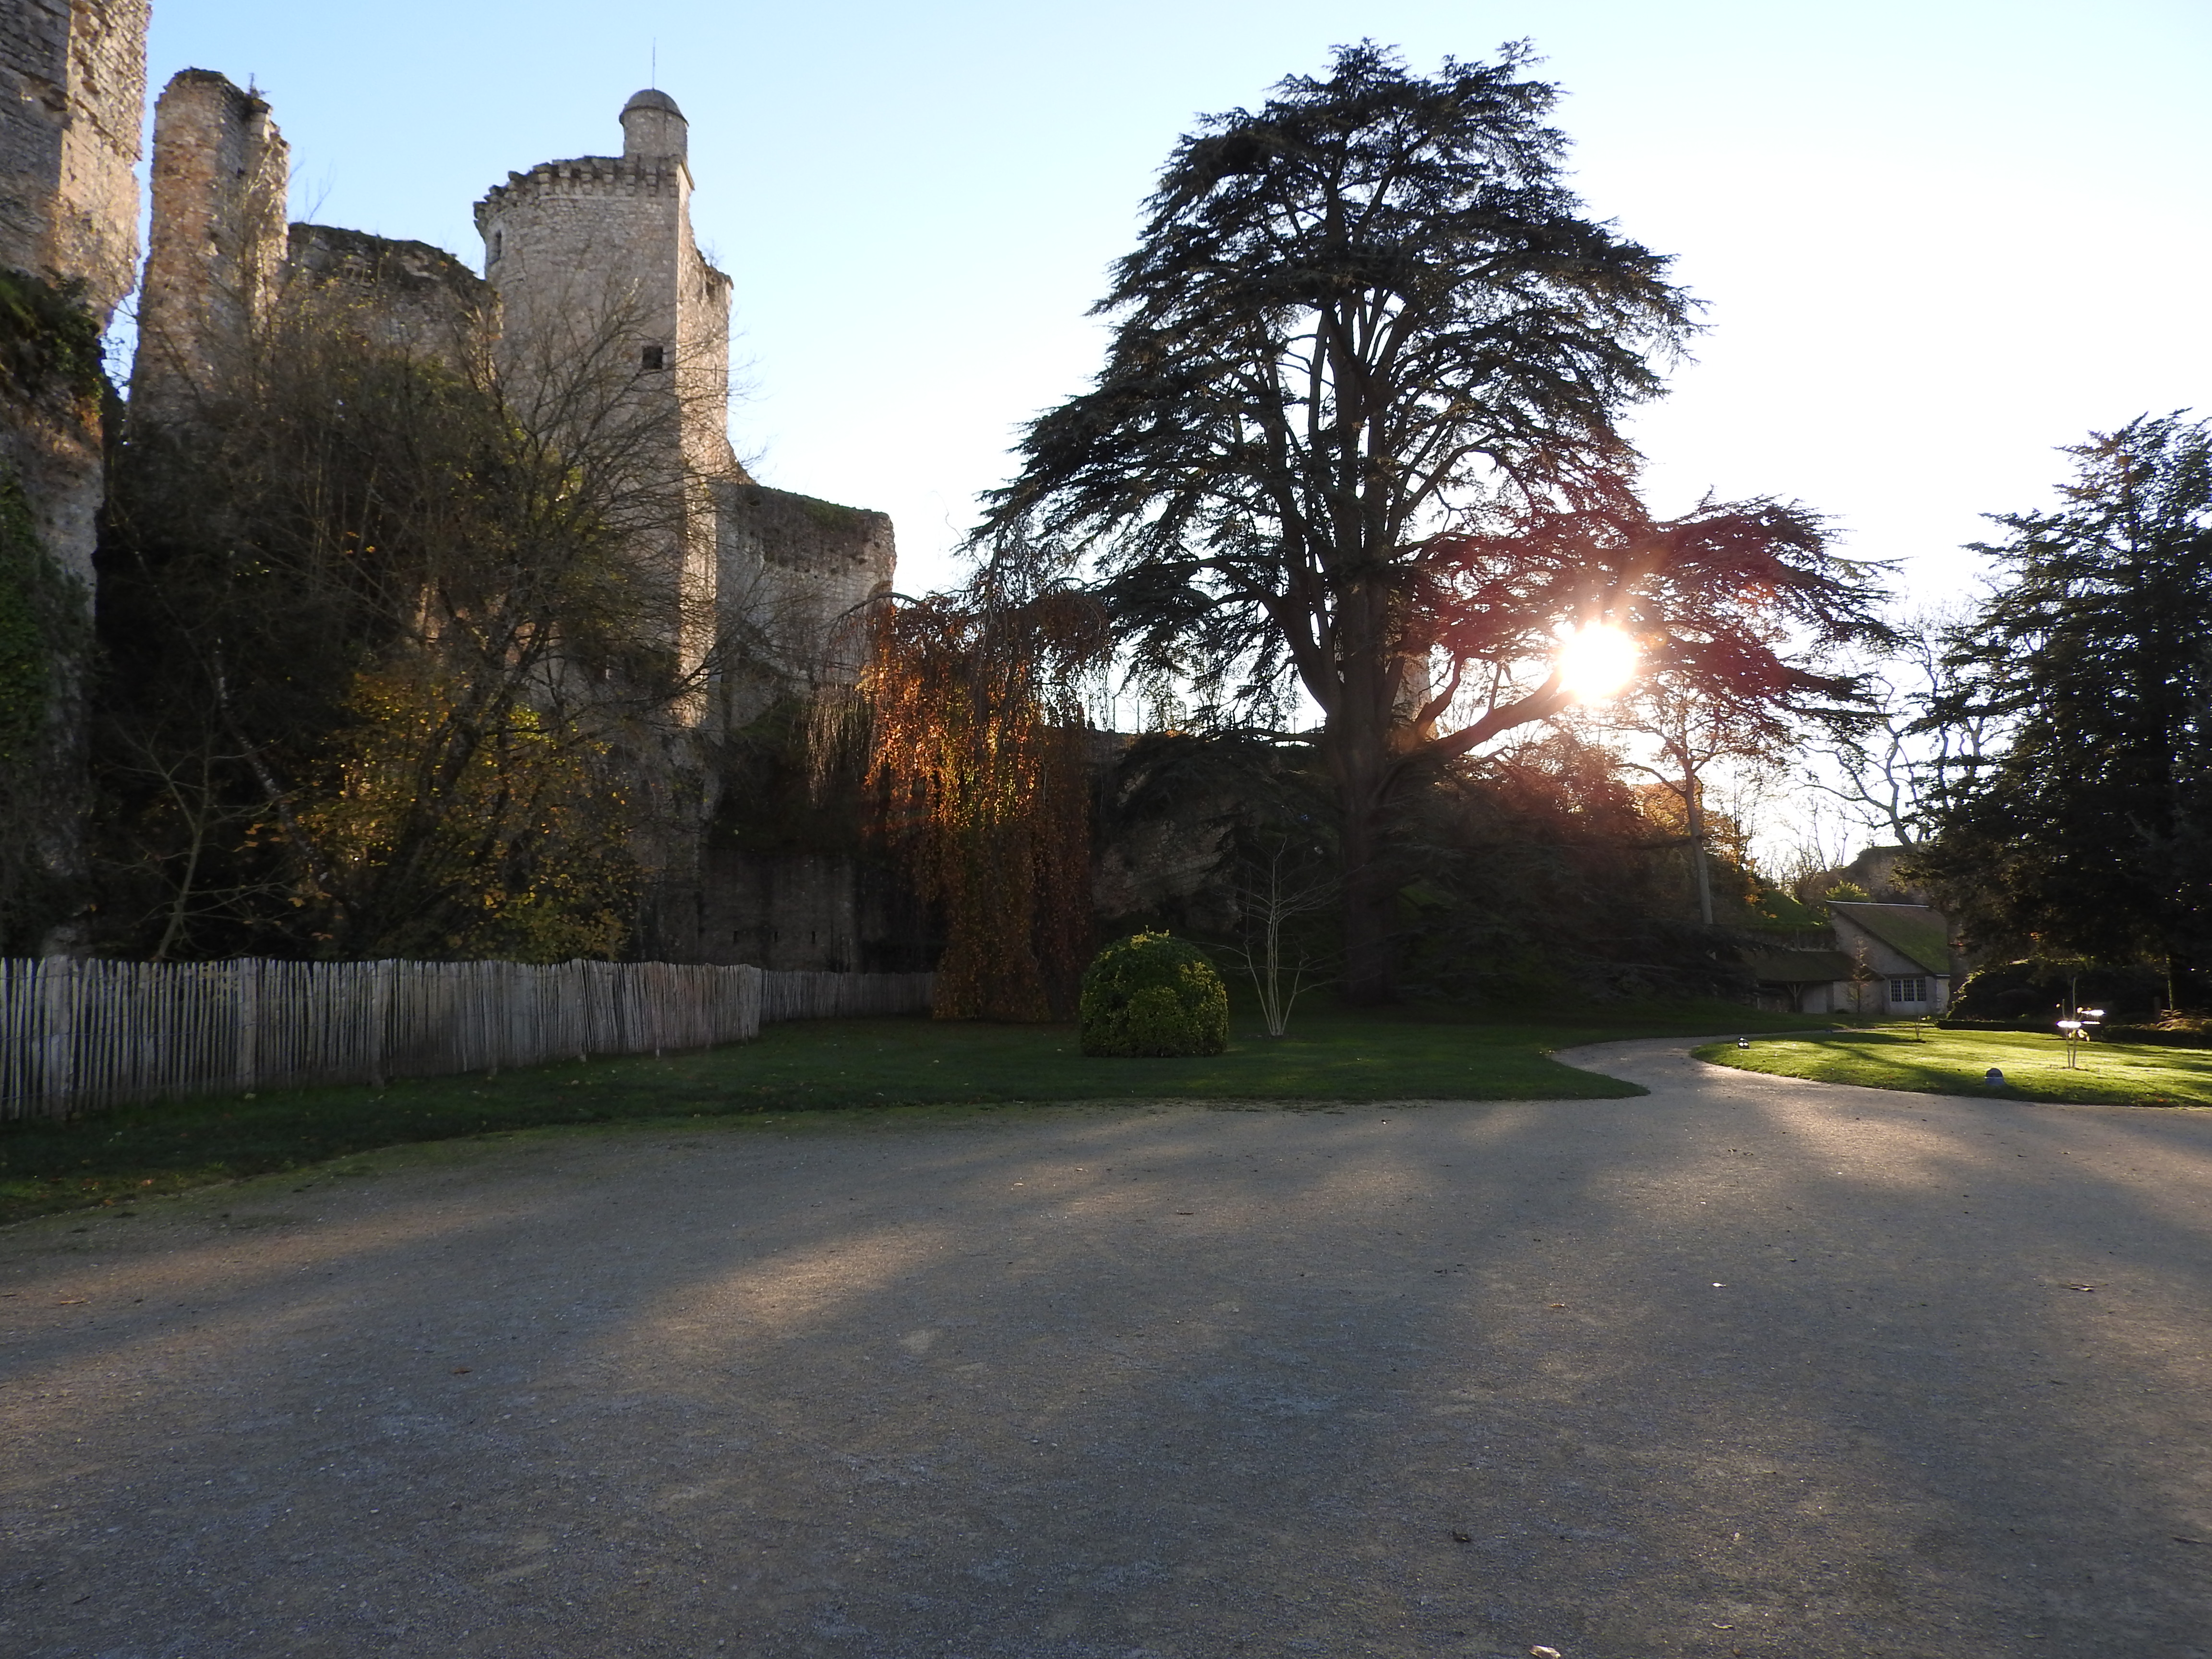
tree, peak, plugged, nature, green, immense, vintage, sky, road, road surface, sunlight, asphalt, plant, thoroughfare, house, building, estate, castle